Pan-genome

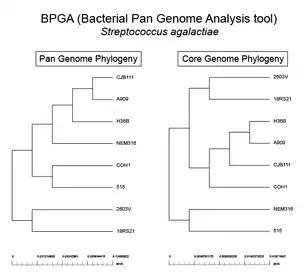
Pangenome analysis of genomes of "Streptococcus agalactiae." Example of phylogenies made with BPGA software. This software allows us to generate phylogenies based on the clustering of the core genome or pangenome. Core and pan phylogenetic reconstructions are not necessarily matching.

The pan-genome can be somewhat arbitrarily classified as open or closed based on the alpha value of Heaps' law: formula_1